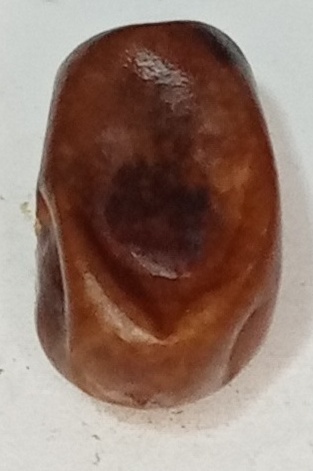
Variety: fasli-toto
Size: medium
Grade: grade-1